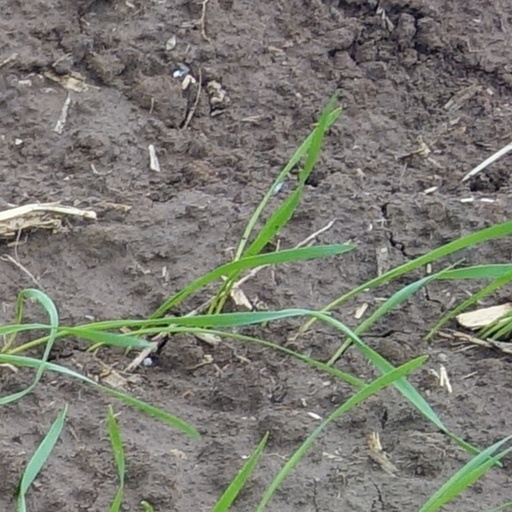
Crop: wheat